Solar eclipse of February 15, 1961

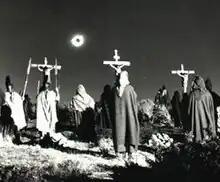
The scene for the film "Barabbas" (1961) in which the eclipse was used to recreate the crucifixion darkness

The crucifixion scene in the 1961 film "Barabbas" was shot during this eclipse.